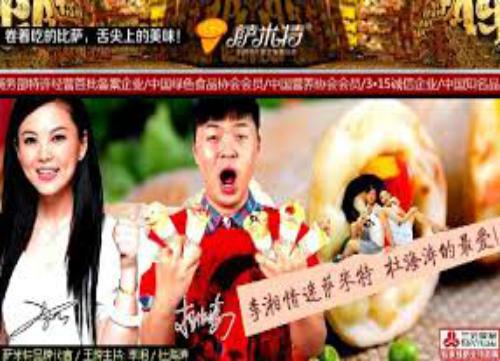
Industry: Others